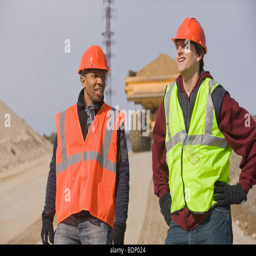
engineers talking at a construction site